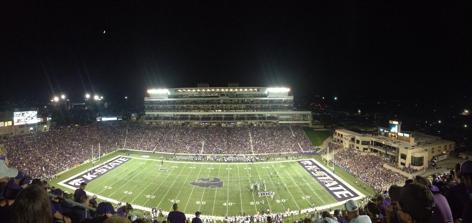
Building: Bill Snyder Family Football Stadium
Country: United States of America
Year built: 1968
Stadium in Manhattan, Kansas "KSU Stadium" redirects here. For the stadium in Riyadh, Saudi Arabia, see King Saud University Stadium . Bill Snyder Family Stadium Wagner Field Kansas State v Stephen F. Austin game, pictured in 2014 Bill Snyder Family Stadium Wagner Field Location in Kansas Show map of Kansas Bill Snyder Family Stadium Wagner Field Location in the United States Show map of the United States Former names KSU Stadium (1968–2005) Location 1800 College Avenue Manhattan, KS 66502-3308 Coordinates 39°12′7″N 96°35′38″W / 39.20194°N 96.59389°W / 39.20194; -96.59389 Owner Kansas State University Operator Kansas State University Capacity 50,000 (2006–present) Former capacity : List 50,300 (1999–2005) 43,000 (1970–1998) 35,000 (1968–1969) Record attendance 53,811 Surface FieldTurf Vertex Prime Construction Broke ground October 1, 1967 Opened September 21, 1968 ( 1968-09-21 ) Renovated 1993, 2007, 2012–2017, 2020–2021 Expanded 1970, 1999 Construction cost US$1.6 million (original structure) ($14 million in 2023 dollars ) Architect Wolfenbarger & McCulley (original structure) HOK Sport (renovations) Tenants Kansas State Wildcats football (1968–present) Website kstatesports.com/stadium Bill Snyder Family Stadium is a stadium in Manhattan, Kansas . It is used for American football , and is the home field of the Kansas State University Wildcats football team . It is named after the family of head coach Bill Snyder . Over the past 31 seasons – from 1990 through the 2022 season – K-State is 169–51–1 (.767) at home. The stadium has an official seating capacity of 50,000 and is the eighth-largest among current Big 12 members. After new construction in 2013 and 2015, the exterior of two sides of the stadium is clad with limestone , and features towers with decorative limestone battlements – reminiscent of the appearance of the school's old World War I Memorial Stadium . History Bill Snyder Family Football Stadium opened as KSU Stadium in 1968, with a seating capacity of 35,000. It was the replacement for the on-campus Memorial Stadium , which hosted Kansas State football games since 1922 (and is still standing today). The first game played at the new stadium was on September 21, 1968 – Kansas State shut out Colorado State 21–0. In 1970, 4,000 permanent bleacher seats were added to the east side and 3,000 temporary seats on the west side. Also that year, an AstroTurf playing field was installed in place of natural grass. Over the next two decades, the stadium received only periodic updates. First, the original turf was replaced in 1980 with a product called Superturf, and lights were installed prior to the 1983 season (temporary light standards were brought in for the 1982 game vs. Kansas, which was nationally televised by TBS). In 1988, the south end of the stadium was partially enclosed when the new Bramlage Coliseum was completed. A large reception room inside the coliseum now overlooks the south end of the stadium.  Finally, prior to the 1991 season, another new artificial playing surface was installed and the playing field was named Wagner Field for the Dave and Carol Wagner family of Dodge City . In 1993, on its 25th anniversary, KSU Stadium saw its first significant permanent addition – a five-level press box and luxury suites on the west side of the field, named the Dev Nelson press box.  After the 1998 season , the stadium underwent another expansion, a $ 12.8 million project designed by HOK Sport (now Populous ) that added an upper deck on the east grandstands, club seating, and more luxury suites, which increased the official stadium capacity to 50,300. Prior to the 2002 season , the artificial turf was updated to a more cushioned FieldTurf surface at a cost of $800,000. The stadium in 2007 Prior to the 2006 season , another $5.6 million was used to renovate the locker-room complex and add new north end zone seating, reportedly raising the permanent seating capacity by approximately 1,900. The renovation also included new audio and visual electronics and a new hydrotherapy center.  Although new permanent seating was added, the athletic department actually lowered the stadium's official seating capacity to 50,000 following the renovation. After the 2010 season the field was replaced with artificial gameday turf. Additional renovations unveiled for the 2011 season included the addition of concessions and restrooms in the east side upper deck. The South End Zone received a new structure connected to neighboring Bramlage Coliseum, including expanded premium seating and new fan and concourse amenities. This project began in May 2020 and was completed in time for the 2021 football season. As of 2022, there are 2 locations within BSFS in which general public ticket holders can purchase alcoholic beverages within the stadium gates.  The 'Tailgate Terrace' is an outdoor space part of the West Stadium Center was the first area where general public ticket holders could purchase alcohol. In 2021, a zone called the 'Powercat Porch' was established in the southeast corner of the stadium and became the second public 'beer garden' inside of Bill Snyder Family Stadium and can accommodate 400 fans. Beverages available for purchase include beer, wine, and margaritas. Before the start of the 2023 season, the surface was replaced by FieldTurf Vertex Prime. Stadium Features West Side Stadium Center Exterior view and entrance to the stadium The most significant addition to the stadium since its construction was the West Side Stadium Center, a $90 million project, which opened for the 2013 season. The project was led by sports design firm AECOM (formerly Ellerbe Becket ), out of Kansas City, with design support from Heery Design in conjunction with Construction Managers GE Johnson and Mortenson Construction .  K-State broke ground on the project prior to the 2012 Spring Game. Initial construction process took place around the old Dev Nelson press box, and then on December 15, 2012, at 9:00 a.m., the Dev Nelson Press Box was imploded by controlled explosion to make way for the new center. The approximately 250,000-square-foot (23,000 m 2 ) facility, clad in limestone, provides new amenities for fans and student-athletes. The new structure includes larger concession and restroom facilities, new ticket office and retail locations, a K-State Hall of Honor within the large main concourse, a student-athlete dining hall, new club and loge seats as well as additional premium suites and a new press/media level.  An outdoor Tailgate Terrace provides fans a place to enjoy the tailgating atmosphere of a K-State game day. The second through fourth levels have outdoor suite, club and loge seating. The fifth level is designated for media and coaches on game-days and will be the new permanent home for the K-State Media relations office. The center was officially dedicated on August 30, 2013, in conjunction with the unveiling of an 11 1 ⁄ 2 foot bronze statue of head football coach Bill Snyder in front of the structure. The statue, weighing 1,800 pounds, was created by sculptor E. Spencer Schubert . Vanier Football Complex The stadium as it appeared in 2006, with the former Dev Nelson press box on the left, and former Vanier complex at center (both subsequently demolished and replaced) In 2015, Kansas State opened its new team complex on the north end of the stadium, replacing the previous structure that served as the team's home since 1988. The building is home to all football operational units including staff offices, strength and conditioning, training and recovery, locker rooms, equipment, and even a player lounge with a barber shop. Vanier also provides space for many other arms of the athletic department including key the athletic department's administration and the Student-Athlete Enhancement Center, a designated space for K-State student athletes that provides academic and counseling services. After the 2016 football season more upgrade projects were launched including the installation of new limestone field wall to replace existing metal barriers, updated audio systems, and a new videoboard in the northeast corner of the field to mirror the unit installed the year prior. This project also saw the completion of the 'Northeast Connector' which completed the concourse loop in its entirety and was the first time in the stadiums history. A dedicated seating area was also constructed for the Pride of Wildcat Land Marching Band in the northeast corner of the stadium relocating them from the middle of the student section in Section 26. As of 2022 the band is officially returning to Section 26 in an effort to enhance gameday experience. All of the seating materials for this addition were provided by Hanson Sports, Inc. The expansion joint systems were supplied by EMSEAL Joint Systems, Ltd. Shamrock Zone In September 2021 K-State unveiled the Shamrock Zone, a 13,500-square-foot club space that offers a unique gameday experience of 318 club seats, 10 loge boxes, and 10 suites that span the south end of Bill Snyder Family Stadium while providing an enhanced lounge area to be utilized for volleyball and men's and women's basketball games. Other improvements as a part of this project include extending Bramlage Coliseum entrances at the NW and NE points of entry, which adds 4,500 square feet of new concourse to Bramlage, as well as faster access. A new dining terrace has been constructed on the north end of the Bramlage Coliseum arena that will be utilized for upcoming men's and women's basketball seasons. 2 additional videoboards were installed in the southeast and southwest corners of the stadium to match the two installed in 2015 and 2016 respectively, and replaced the singular board that had been the primary video screen for years prior. The Shamrock Zone was a $50 million project that began in February 2019.  Funding for this project was raised through philanthropic gifts by donors and friends of K-State Athletics. No University or state funds were used in the construction of this facility. The project began prior to the COVID pandemic and stayed on budget and on schedule through the pandemic. Renovations and Future Projects A Phased Master Plan initiative was launched in 2011, starting with new Fan Amenities and Turf as Phase I. Phases II and III launched the construction of The West Stadium Center and new Vanier Family Football Complex. This Master Plan was estimated to take 15 years to complete from the completion of Phase I (renovations to the east side's upper deck) in August 2011. In 2018 K-State replaced its playing surface as it installed Astro- Turf's newest product – RootZone Trionic 3D – becoming the first Division I football program in the country to install the product. Additionally, the east side club was renovated. In September 2019, an updated facilities master plan and fundraising initiative was launched and is ongoing. This plan includes the renovation and construction of new and existing facilities encapsulating all university sponsored sports. Total cost for football improvements is planned to exceed $126.5 million. Funding is being primarily driven by philanthropic gifts. There are no plans to add seating to the stadium at this time. On December 8, 2021, ground broke for construction of a new Indoor Football Practice Facility which will allow direct access from BSFS and the Vanier Complex. This will include an indoor and outdoor practice field and will also bring improvements to the east concourse and provide space for an Indoor Gameday Fan Zone. Budget is set at $32.5 million and is set to open for use in October 2022. This new practice facility will be in closer proximity to the Vanier Football Family Complex compared to the location of the current indoor football complex which is south of Bramlage Coliseum. The old indoor facility is slated to be repurposed as part of the greater Facilities Master Plan to serve as the new Indoor Track Complex. Traditions Pregame Show The pregame show features various traditions and is headlined by K-State's Marching Band, "The Pride of Wildcat Land" and features a sequence of traditional band tunes including the schools Alma Mater, Wildcat March, Wabash Cannonball, and Wildcat Victory. This also show showcases the spirit squads as well as a dedicated entrance for the school's mascot, Willie Wildcat , who leads the crowd in a K-S-U chant before leading the team onto the field. Gameday Themes Each year, several home games are designated with various themes/promotions to celebrate university traditions and celebrate the identity and brand of K-State University: Fort Riley Day This day celebrates and honors the soldiers and families of nearby Fort Riley . The game hosts hundreds of soldiers and showcases military vehicles and equipment for fans to observe and interact with. Several spectacles have traditionally been implemented including a pre-game flyover in addition to recognitions of deployed and fallen service members throughout the game. Numerous soldiers also join the team mascot in pushups after K-State scores points. K-State Athletics established this community partnership with the base and the 1st Infantry Division "Big Red One" which was originally established in the 2000s. This partnership was officially renewed in 2021 to continue the goal to "mutually support each institution’s unique missions through collaboration and intellectual and cultural sharing." Harley Day An event unique to the college football landscape, Harley Day features a parade of over 100 motorcycles inside the stadium around the field during the pre-game show as the teams enter the stadium before kickoff. The riders are typically led by a bike driven by the school mascot who is outfitted in biker gear. The concept was conceived by then athletics director Max Urick and his assistant Lon Floyd, who thought it would be a way to fire up the gameday crowd. Harley day has been an annual staple since the first ride during the 1998 season. Homecoming Traditionally held toward the end of October, the homecoming game is the capstone to the week of events celebrating Greek and Campus organizations leading up to the game on Saturday. Band Day K-State's marching band hosts the 'All-Star Marching Band' which consists of top high school band students from around the state to perform with the K-State band during pregame and halftime. Ag Day A day that showcases the agricultural heritage of K-State University and recognizes the history, achievements, and reach of K-State agricultural influence. Senior Day A ceremony held during the last home game of the season where the football team's graduating seniors and families are recognized individually on the field. At halftime, members of the marching band and spirit squads are honored before the band's halftime performance. Name The main entrance to the West Side Stadium Center, with statue of Bill Snyder Before the final game of the 2005 season , Kansas State offered to name the stadium Bill Snyder Stadium in honor of retiring head coach Bill Snyder . In 17 years, Snyder had turned the Wildcats, once the definition of college football futility, into a frequent championship contender in the Big 12 Conference . When asked about renaming the stadium, Snyder told school officials, "If you are going to do it, name it after the people that I care about the most." Hence, the Regents renamed the stadium to honor the family of the coach who had led the team for 17 years. Starting in the 2009 season , Snyder returned to coach the team again, becoming one of only five coaches in Division I FBS history to coach in a stadium that bears his name, joining Bear Bryant ( Alabama ), Amos Alonzo Stagg ( Chicago ), Shug Jordan ( Auburn ), and LaVell Edwards ( BYU ). Historical Notes From 1996 to 2000 , Kansas State won 26 consecutive games on its home field.  This is the 25th-longest home winning streak in NCAA history. On August 31, 1996 , the stadium hosted the first athletic competition in Big 12 Conference history: a football game between Kansas State and Texas Tech University . Kansas State won the game 21-14 amid pomp and ceremony. The first night game at the stadium was held on October 23, 1982, when TBS erected temporary lights to televise a game against the University of Kansas. Kansas State won the game 36–7, in front of a then-record crowd of 43,167. Kansas State's 100th game at the stadium was a 21–14 loss to Iowa State University on November 16, 1985. Kansas State's 200th game at the stadium was a 40–7 win over Louisiana Tech on November 17, 2001. Kansas State's 500th win was 23–0 against University of Texas on October 25, 2014. The stadium has hosted several Kansas State High School Activities Association State Championship contests and Kansas Shrine Bowl games. Top 10 Crowds at Snyder Stadium Kansas State has exceeded the official capacity at Bill Snyder Family Stadium dozens of times; following are the top 10 crowds: Highest attendance at Snyder Stadium Rank Attendance Date Game result 1 53,811 Nov. 11, 2000 #16 Kansas State 29 , #4 Nebraska 28 2 53,746 Nov. 1, 2014 #9 Kansas State 48 , Oklahoma State 14 3 53,671 Oct. 10, 2015 Kansas State 45, #2 TCU 52 4 53,540 Sep. 19, 2015 Kansas State 39 , Louisiana Tech 33, 3OT 5 53,439 Nov. 29, 2014 #12 Kansas State 51 , Kansas 13 6 53,351 Aug. 30, 2013* Kansas State 21, #1 ( FCS ) N. Dakota State 24 7 53,310 Oct. 16, 2004 Kansas State 21, #2 Oklahoma 31 8 53,297 Sep. 7, 2015# Kansas State 34, South Dakota 0 9 53,297 Nov. 21, 2015 Kansas State 38, Iowa State 35 10 53,073 Sep. 7, 2013 Kansas State 48 , Louisiana-Lafayette 27 *Official opening of West Side Stadium Center #Official opening of Vanier Football Complex Other Events at Bill Snyder Family Stadium The facility has hosted a very small number of non-football activities. On September 5, 1987, Willie Nelson performed a concert at the stadium to raise money for Farm Aid , following a Kansas State football game against Austin Peay State . On September 10, 2016, Bill Snyder Family Stadium hosted the Wildcat Kickoff which featured Zac Brown Band and Train as the headliners along with Phillip Phillips, David Ray, and Adley Stump. See also List of NCAA Division I FBS football stadiums World War I Memorial Stadium – Kansas State football field from 1922 to 1967 Ahearn Field – Kansas State football field from 1911 to 1921 References